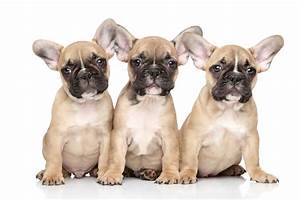
Label: dog